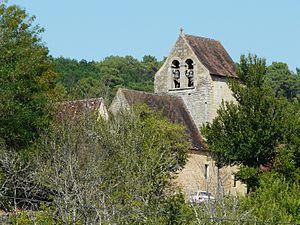
L'église Saint-Denys de Savignac-de-Miremont, Dordogne, France.
Savignac-de-Miremont est une commune française située dans le département de la Dordogne, en région Nouvelle-Aquitaine.